Grand Duchess Anastasia Nikolaevna of Russia

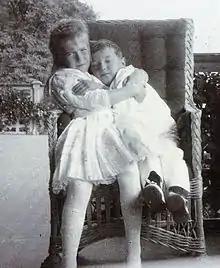
Grand Duchess Anastasia with her brother Alexei

Her mother relied on the counsel of Grigori Rasputin, a Russian peasant and wandering "starets" or "holy man," and credited his prayers with saving the ailing Tsarevich on numerous occasions. Anastasia and her siblings were taught to view Rasputin as "Our Friend" and to share confidences with him. In the autumn of 1907, Anastasia's aunt Grand Duchess Olga Alexandrovna of Russia was escorted to the nursery by the Tsar to meet Rasputin. Anastasia, her sisters and brother Alexei were all wearing their long white nightgowns. "All the children seemed to like him," Olga Alexandrovna recalled. "They were completely at ease with him." Rasputin's friendship with the imperial children was evident in some of the messages he sent to them. In February 1909, Rasputin sent the imperial children a telegram, advising them to "Love the whole of God's nature, the whole of His creation in particular this earth. The Mother of God was always occupied with flowers and needlework."